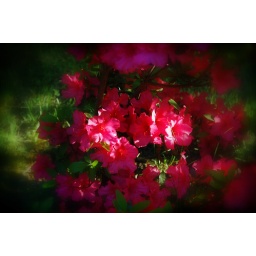
red flowers in dark